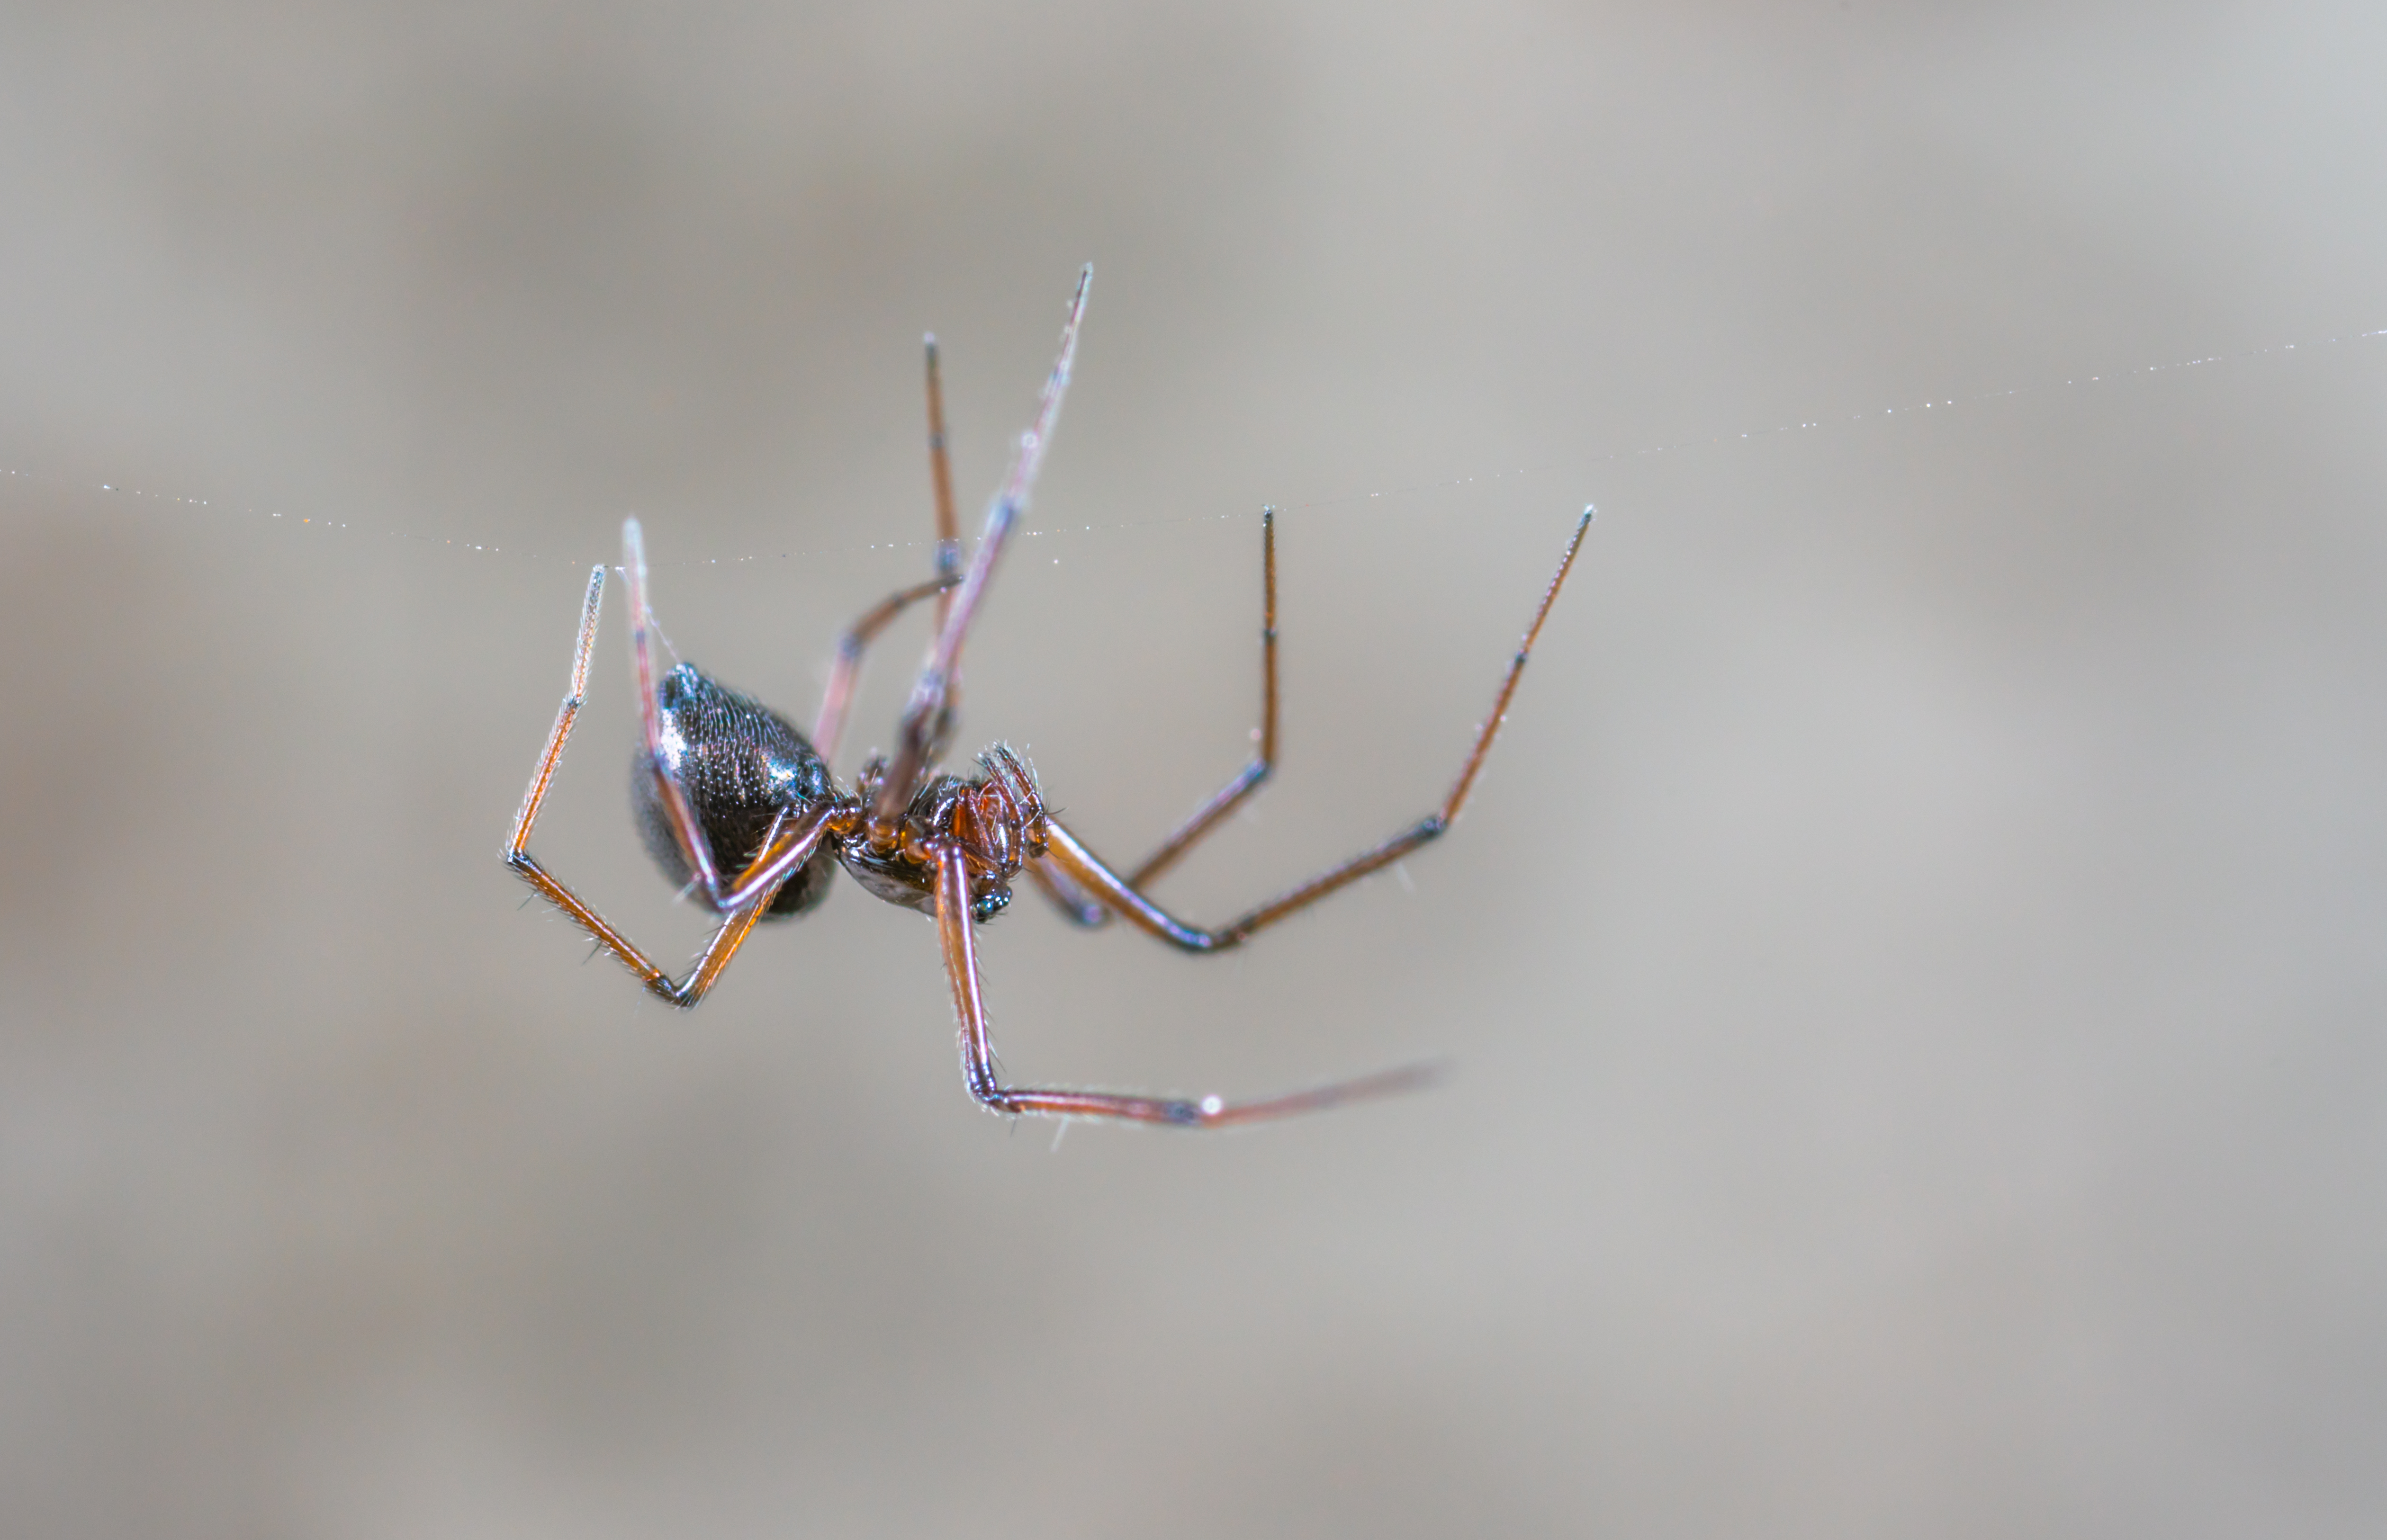
macro, arachnid, spider, invertebrate, arthropod, macro photography, close up, tangle web spider, orb weaver spider, araneus, insect, organism, widow spider, araneus cavaticus, european garden spider, spider web, pest